Pierre-Charles Villeneuve

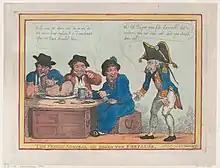
"The French Admiral on board the Euryalus", an etching from 1805

The British sent Villeneuve to England in the "Euryalus" but released him on parole; during this time he lived in Bishop's Waltham in Hampshire. He stayed at the Crown Inn public house and his men, who numbered 200, stayed in local houses. He was allowed to attend the funeral of Lord Nelson whilst at Bishop's Waltham. Freed in late 1805, he returned to France, where he attempted to go back into military service, but his requests were not answered.